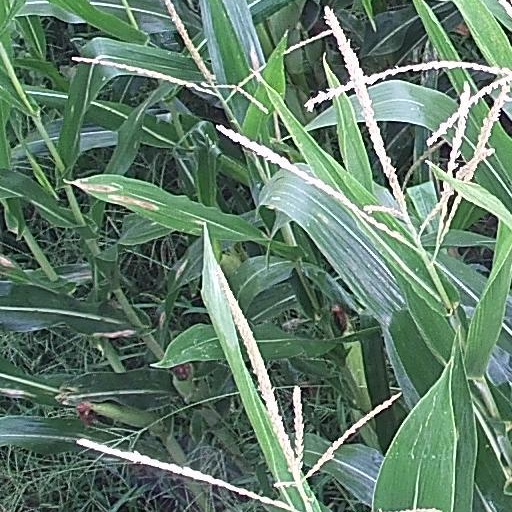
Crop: maize; corn